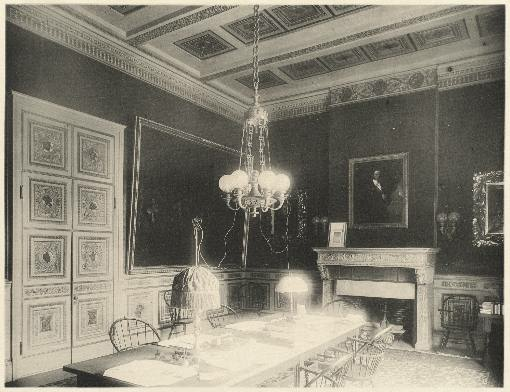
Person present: No